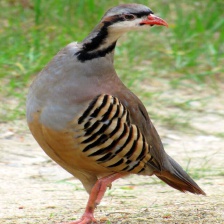
Species: CHUKAR PARTRIDGE
Scientific name: ALECTORIS CHUKAR
ImageNet parent category: partridge